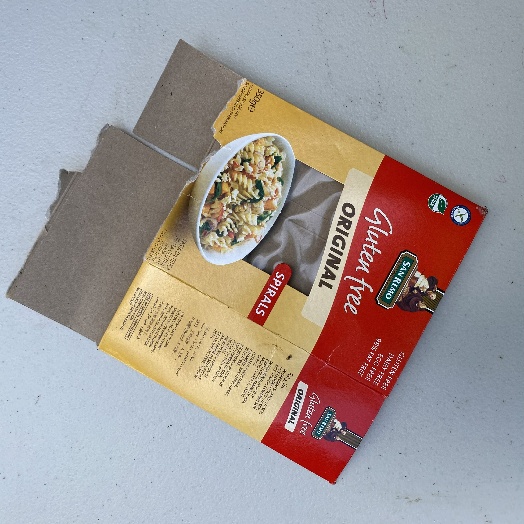
Label: Cardboard